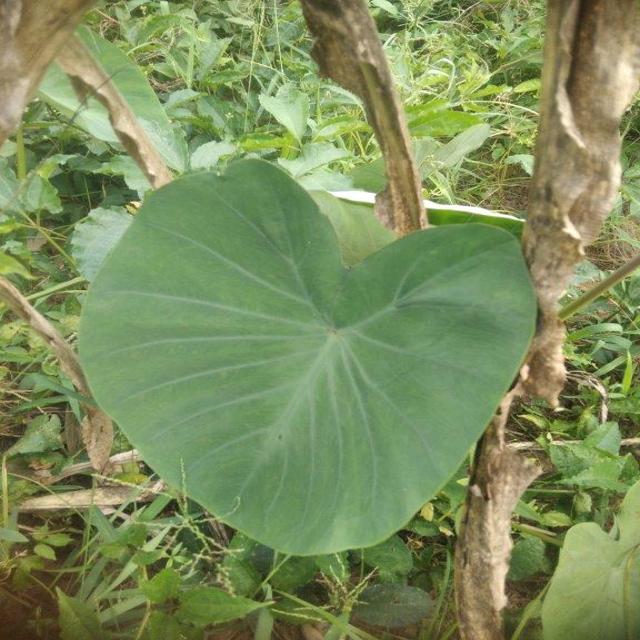
Label: Healthy